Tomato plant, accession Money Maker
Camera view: vertical (180 deg); turntable rotation: 210 degrees
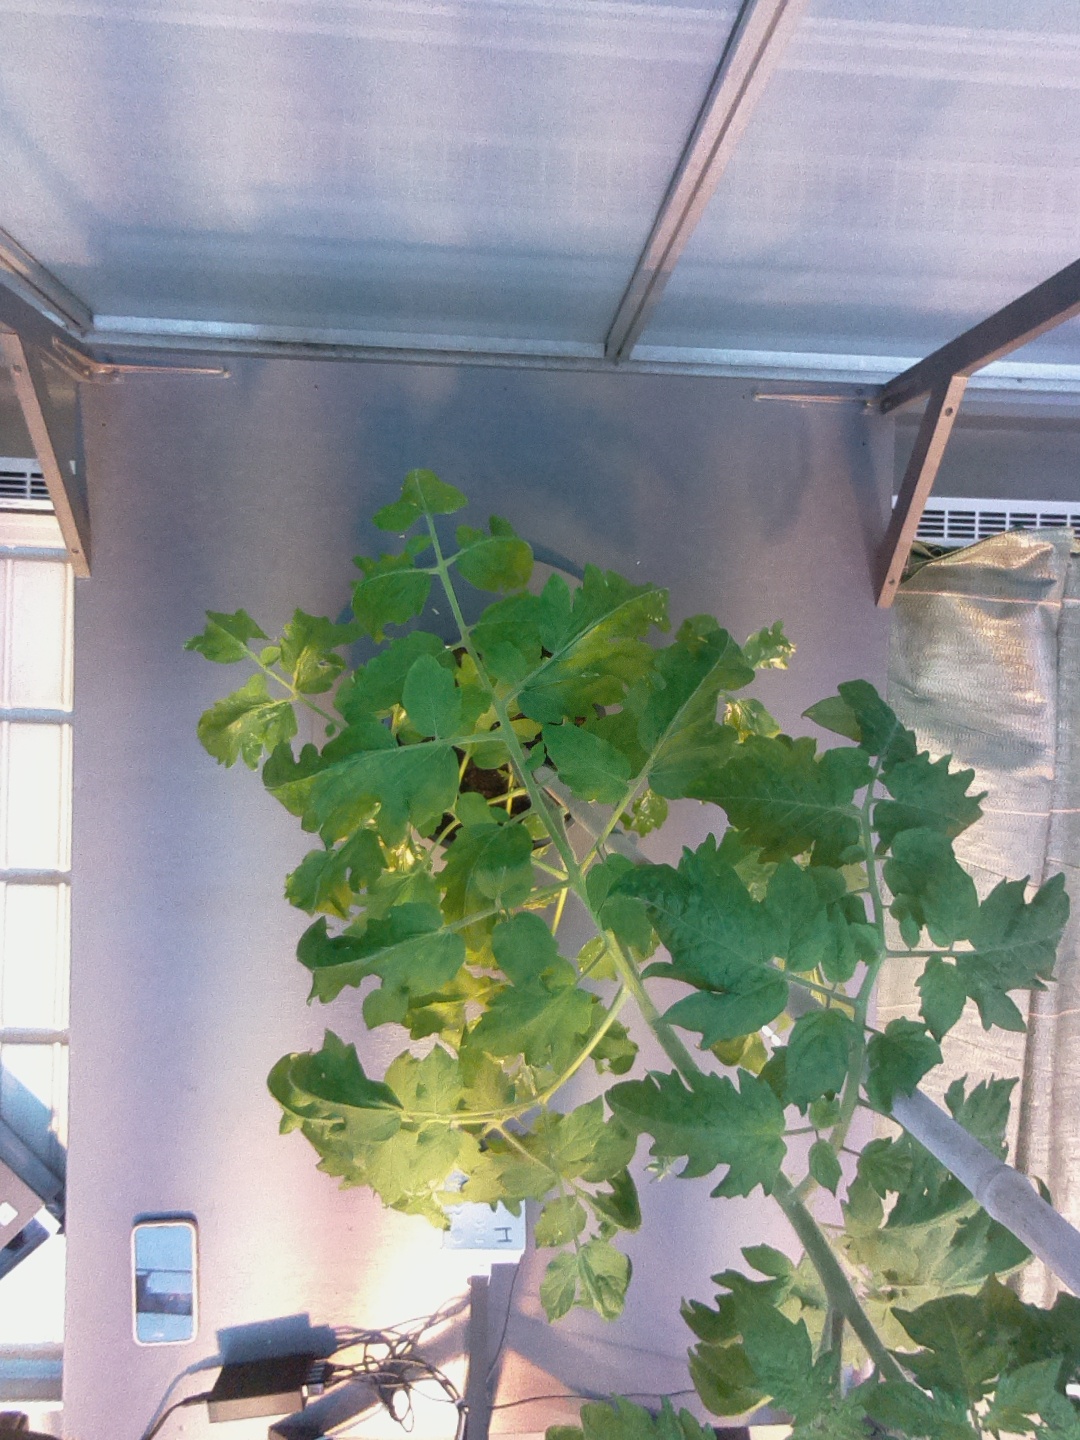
BBCH growth stage 61: 10%-20% of flowers open